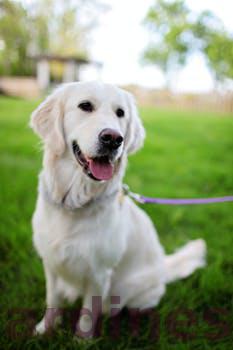
Label: Watermark